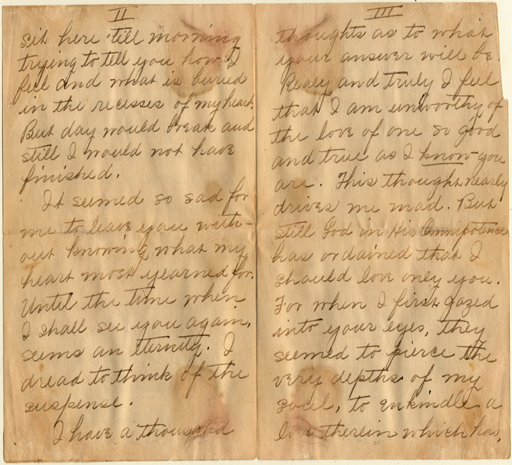
excerpt from a love letter from person person .